Moermond Castle

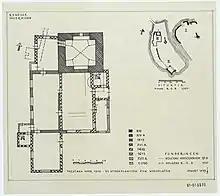
Detailed construction history

The second castle stood south of the current castle on the same island. Its core was a tower house measuring 6 by 10 m on the inside. On the southeast side it had two round towers. On its western corner was a connected privy tower with waste funnel. This tower house dated from before 1339. The brick used in this building was repurposed brick from the first castle.